Fretting

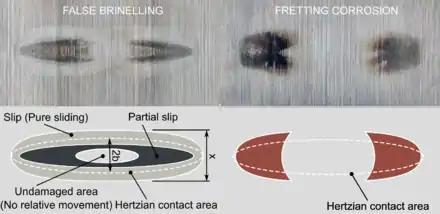

Fretting refers to wear and sometimes corrosion damage of loaded surfaces in contact while they encounter small oscillatory movements tangential to the surface. Fretting is caused by adhesion of contact surface asperities, which are subsequently broken again by the small movement. This breaking causes wear debris to be formed.